Archibald B. Darragh

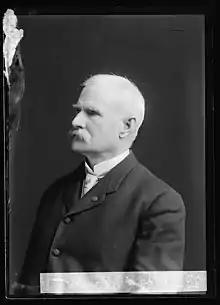
Archibald B. Darragh photographed by C. M. Bell Studio

Archibald Bard Darragh (December 23, 1840 – February 21, 1927) was a politician from the U.S. state of Michigan.